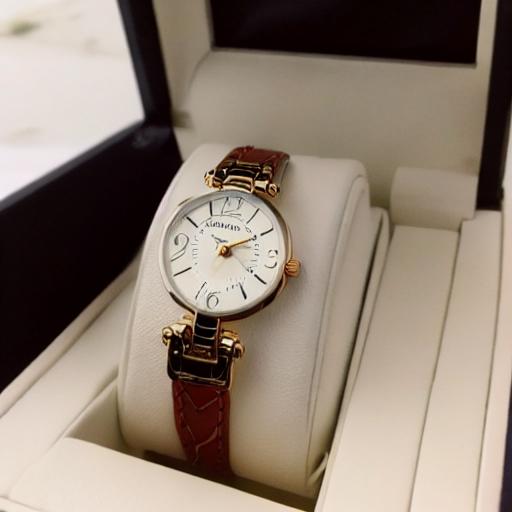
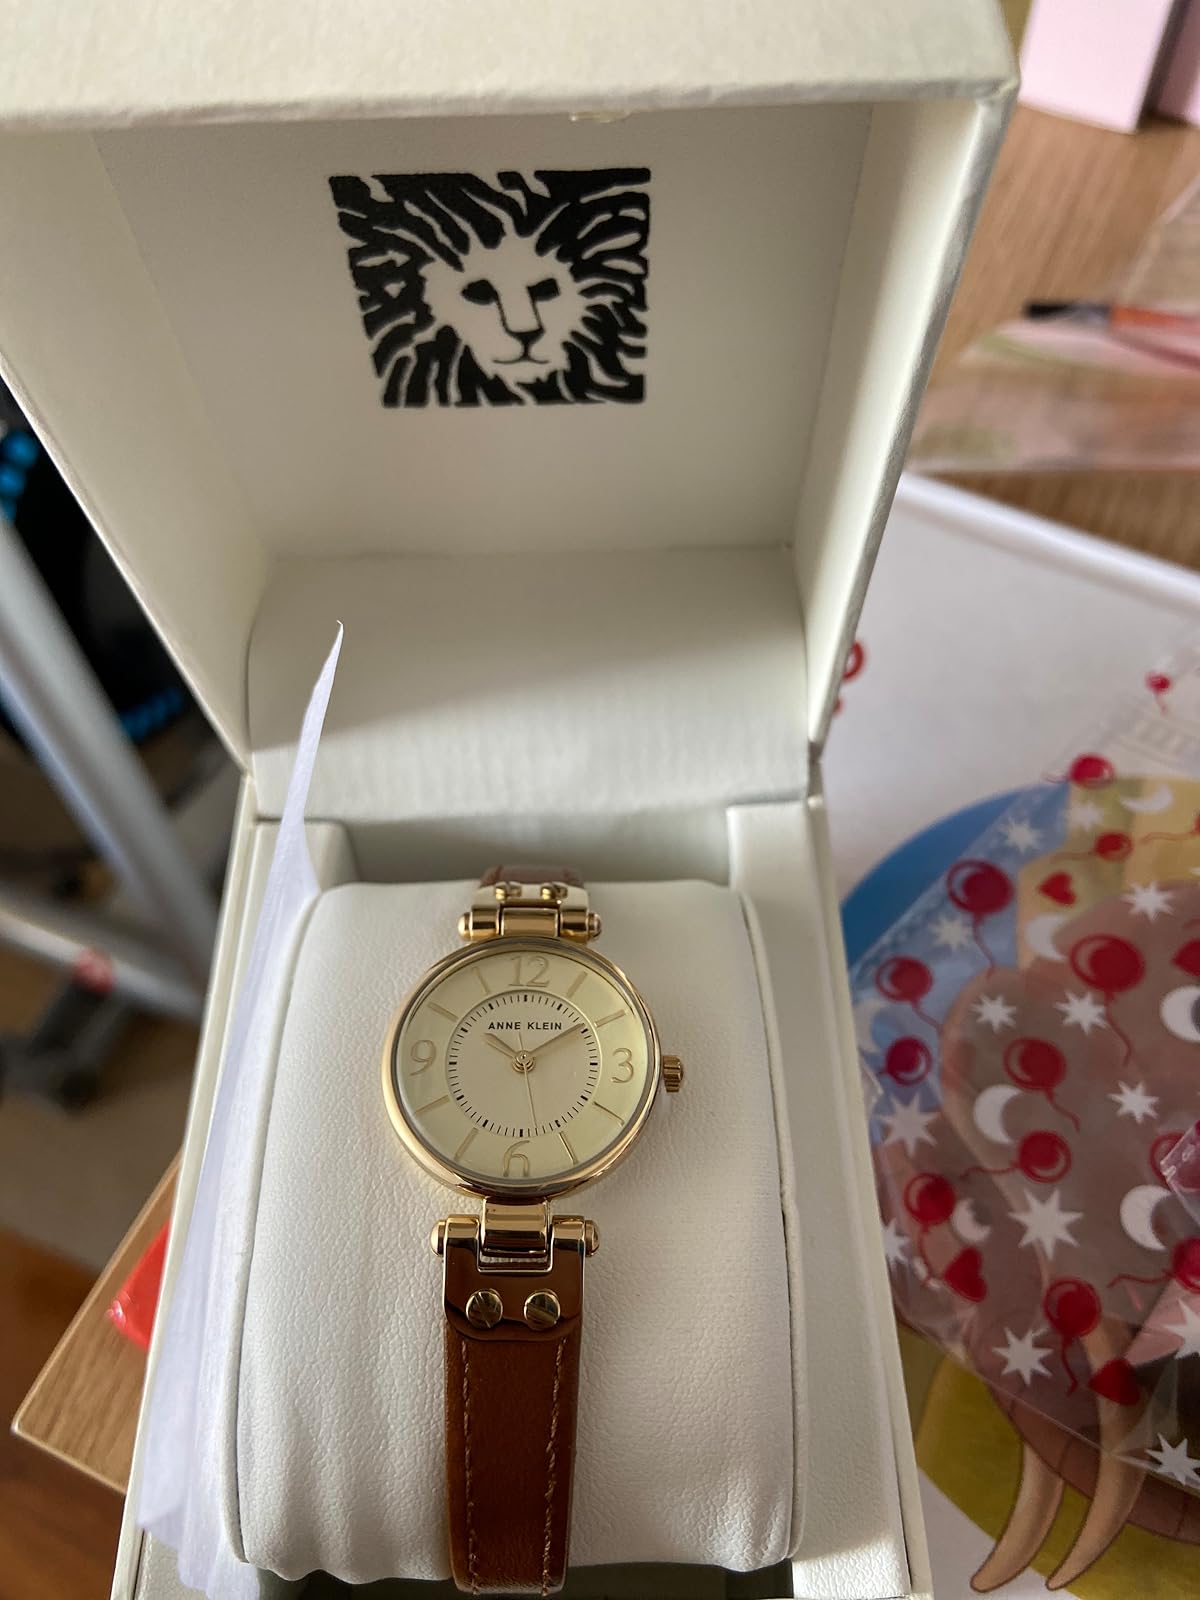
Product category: accessories_watch
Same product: no